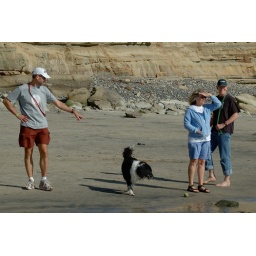
Craig Shasta LC Robert at dog beach in Del Mar 3-30-07